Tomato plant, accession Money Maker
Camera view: tilt-top (135 deg); turntable rotation: 330 degrees
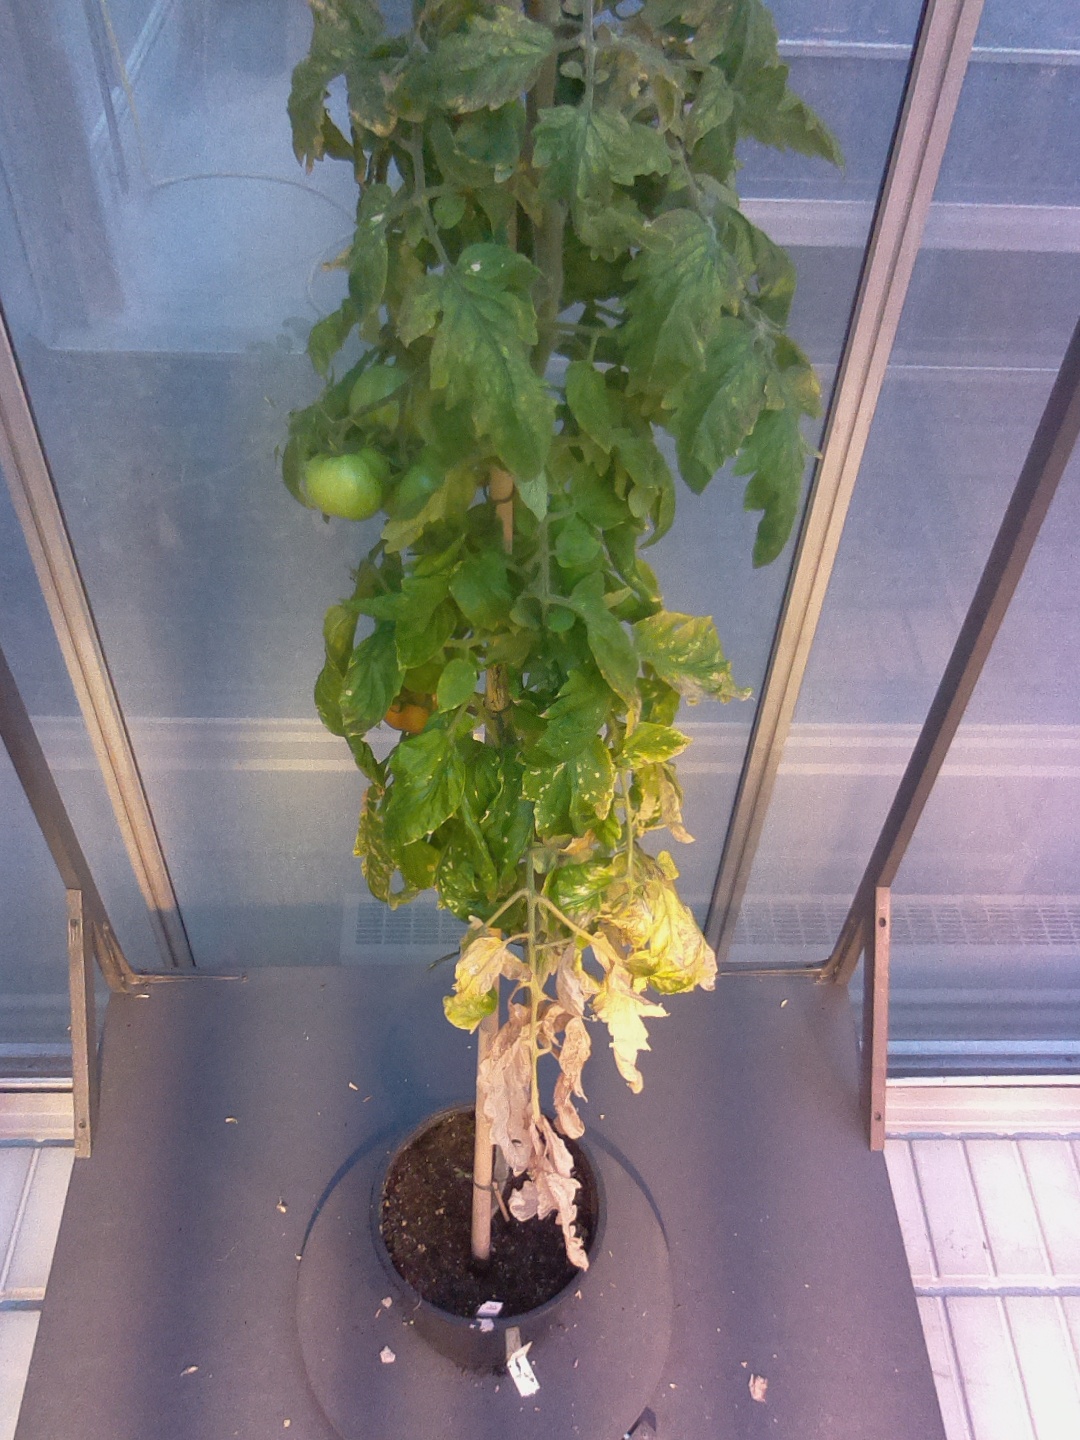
BBCH growth stage 81: 10%-20% of fruits show typical fully ripe color